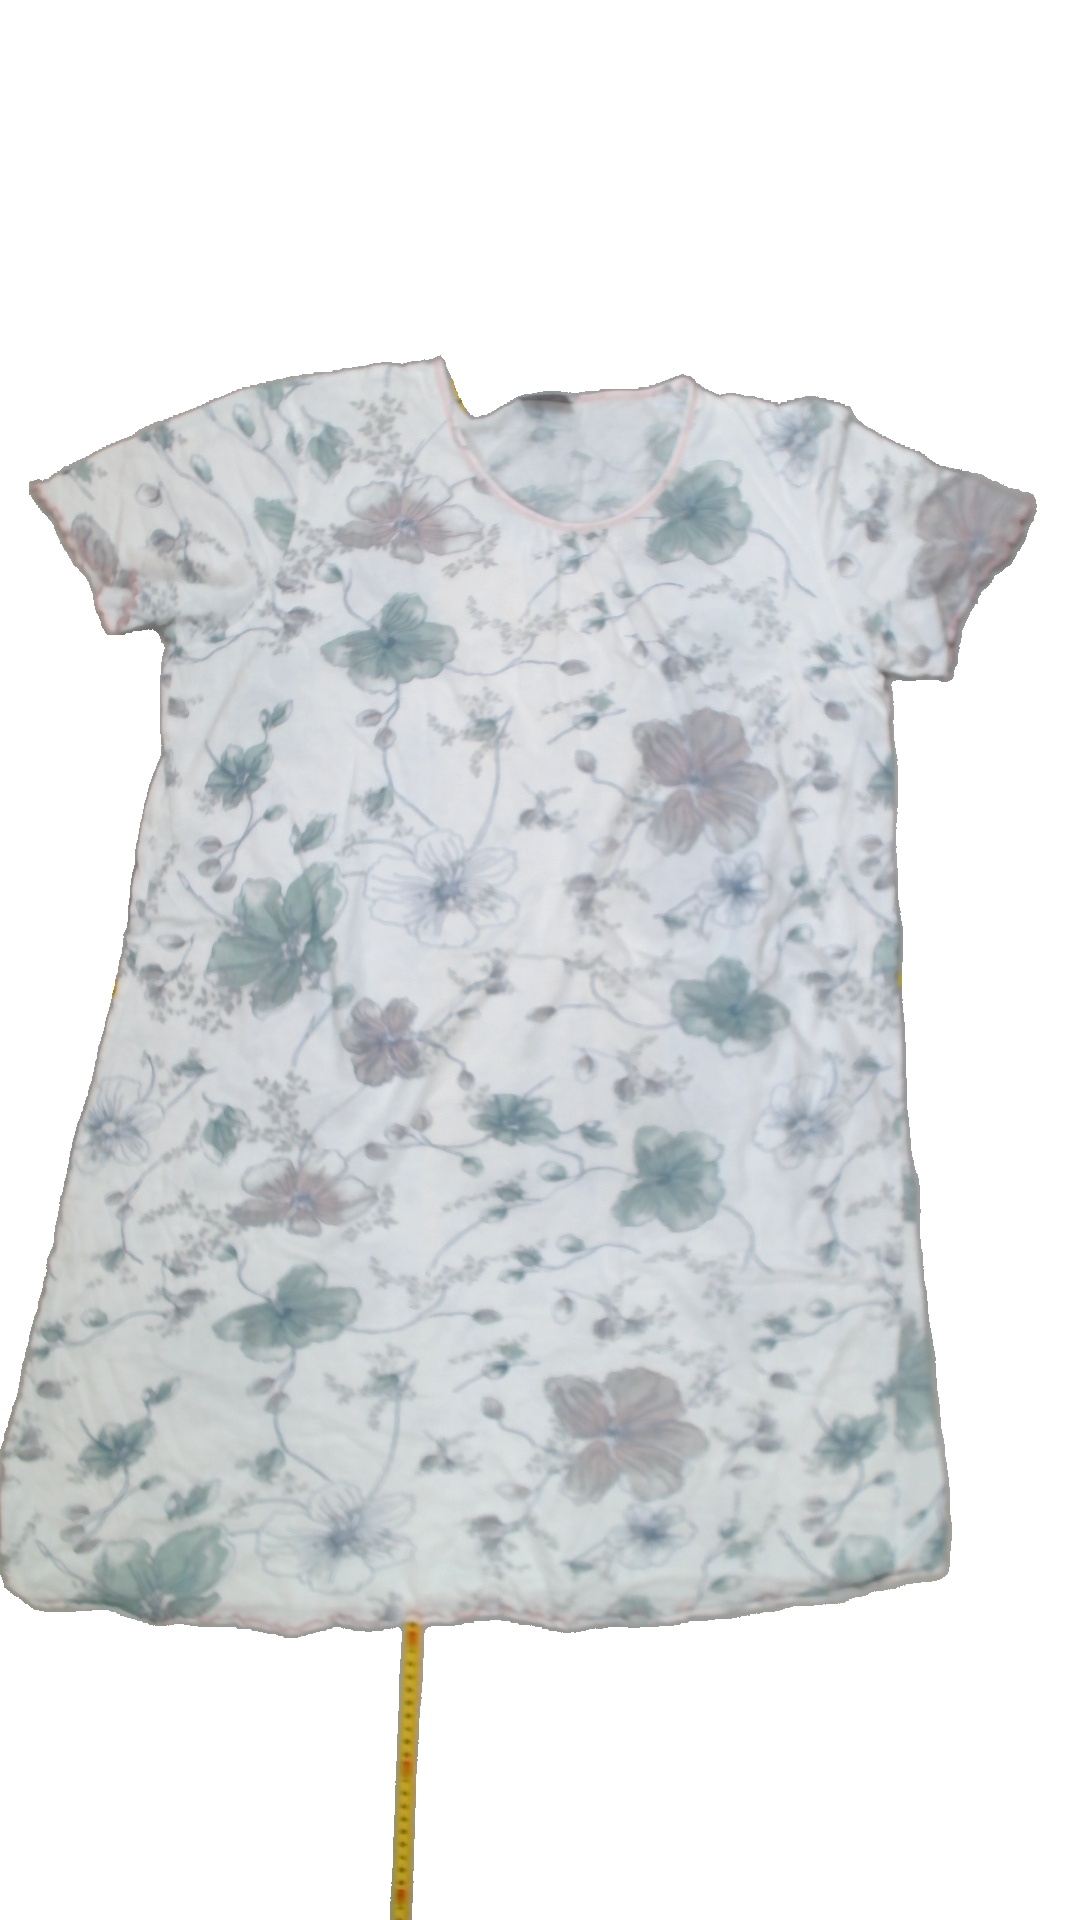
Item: Dress (Ladies)
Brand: Not Applicable
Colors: Multicolor
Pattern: Floral print
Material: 100%cotton
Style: No trend
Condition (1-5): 4
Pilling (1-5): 5
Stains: No
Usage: Reuse
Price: <50